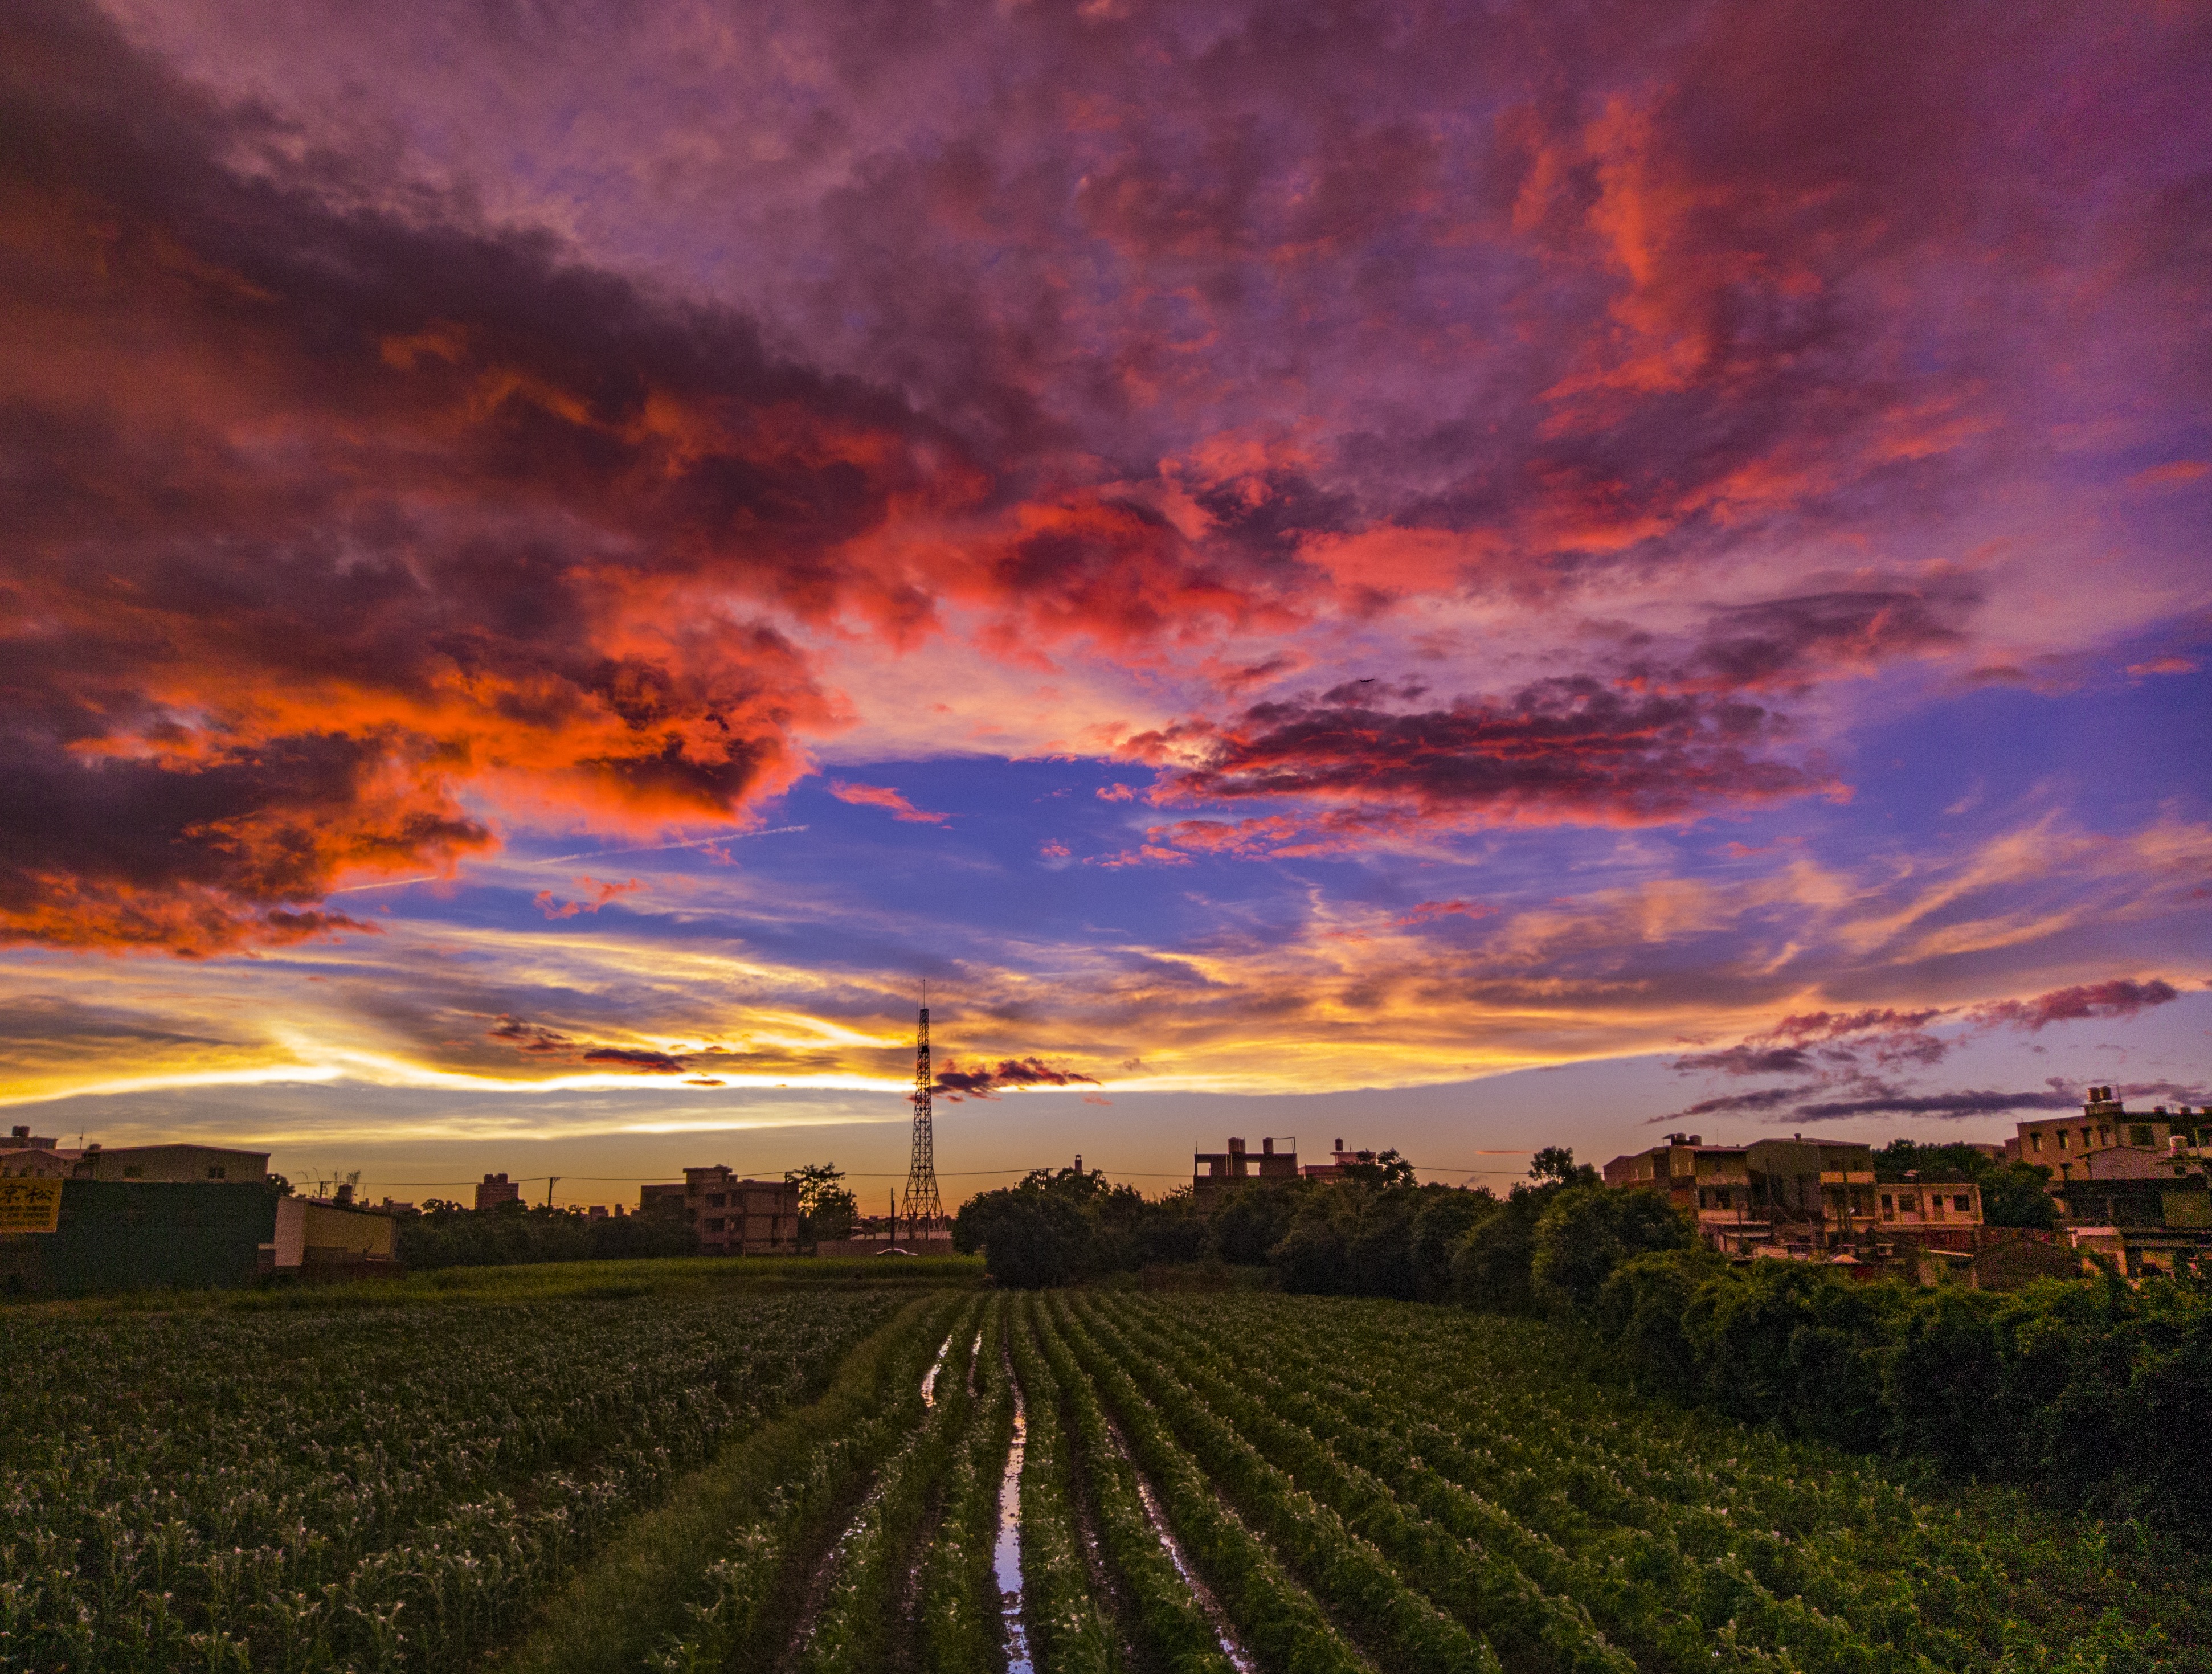
landscape, nature, horizon, cloud, sky, sunrise, sunset, field, prairie, sunlight, morning, hill, view, dawn, dusk, evening, agriculture, plain, outdoors, typhoon, afterglow, rural area, meteorological phenomenon, red sky at morning